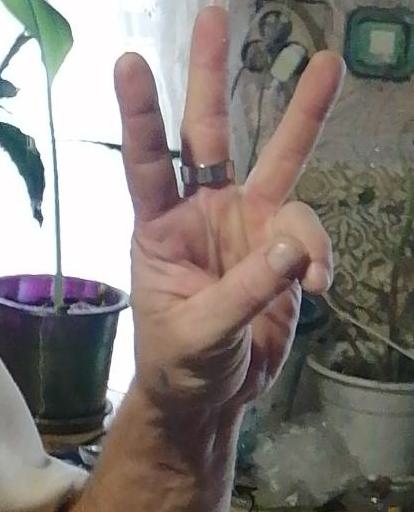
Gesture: three